Vikramaditya Singh (Jammu and Kashmir politician)

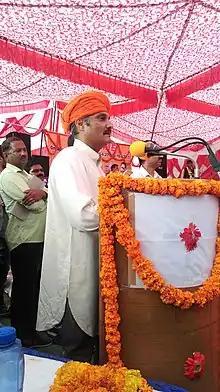
Vikramaditya Singh, then PDP MLC, speaking at an official program at Billawar, Kathua.

Singh is a son of senior Indian National Congress (INC) leader and former "Sadr-e-Riyasat" Karan Singh and Yasho Rajya Lakshmi, granddaughter of the last Rana dynasty Prime Minister of Nepal, Mohan Shumsher Jang Bahadur Rana. Singh completed his education at the University of Southern California. He is a hotelier by profession and managing director of Taragarh Palace Hotel, Kangra.